Iarnród Éireann

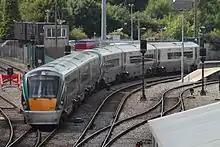
An IÉ 22000 Class DMU (22054) at Drogheda MacBride

Until 2013, Ireland was the only European Union state that had not implemented EU Directive 91/440 and related legislation, having derogated from its obligation to split train operations and infrastructure businesses, and allow open access by private companies to the rail network. A consultation on the restructuring of Iarnród Éireann took place in 2012. The derogation ended on 14 March 2013 when the company was split in 2 sectors: Railway Undertaking and Infrastructure Manager.